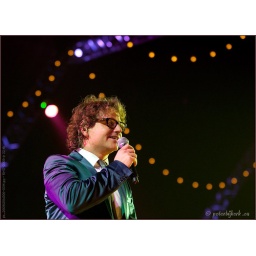
TV registratie van de Top 2000 in Concert - editie 2009Heineken Music Hall AmsterdamRadio 2 en Ned. 3 - NPS